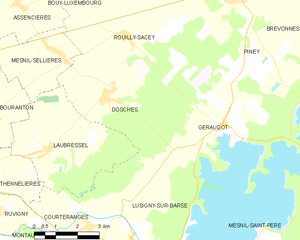
Carte des communes françaises: Dosches